Japanese aircraft carrier Kaga

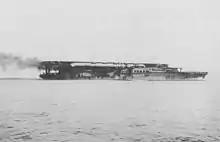
"Kaga" undergoing post-launch trials off Tateyama, 15 September 1928

When "Kaga" was being designed, the problem of how to deal with exhaust gases in carrier operations had not been resolved. The swiveling funnels of "Hōshō" had not proved successful and wind-tunnel testing had not provided an answer. As a result, "Akagi" and "Kaga" were given different exhaust systems to evaluate in real-world conditions. "Kaga"s funnel gases were collected in a pair of long horizontal ducts which discharged at the rear of each side of the flight deck, in spite of predictions by a number of prominent naval architects that they would not keep the hot gases away from the flight deck. The predictions proved to be correct, not least because "Kaga" was slower than "Akagi", which allowed the gases to rise and interfere with landing operations. Another drawback was that the heat of the gases made the crew's quarters located on the side of the ship by the funnels almost uninhabitable.